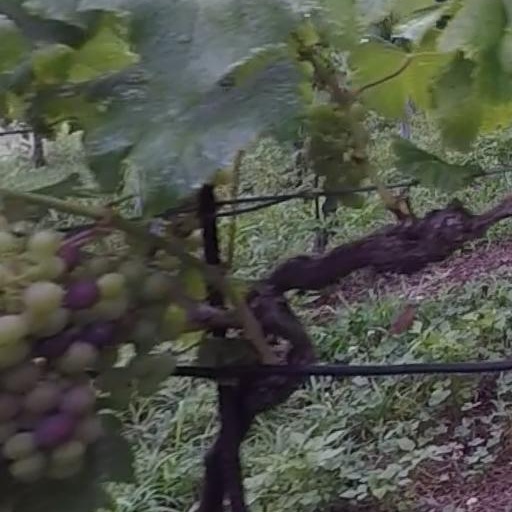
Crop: grape